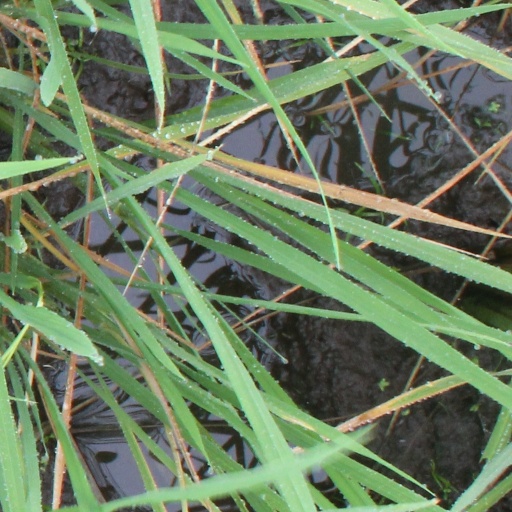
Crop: rice